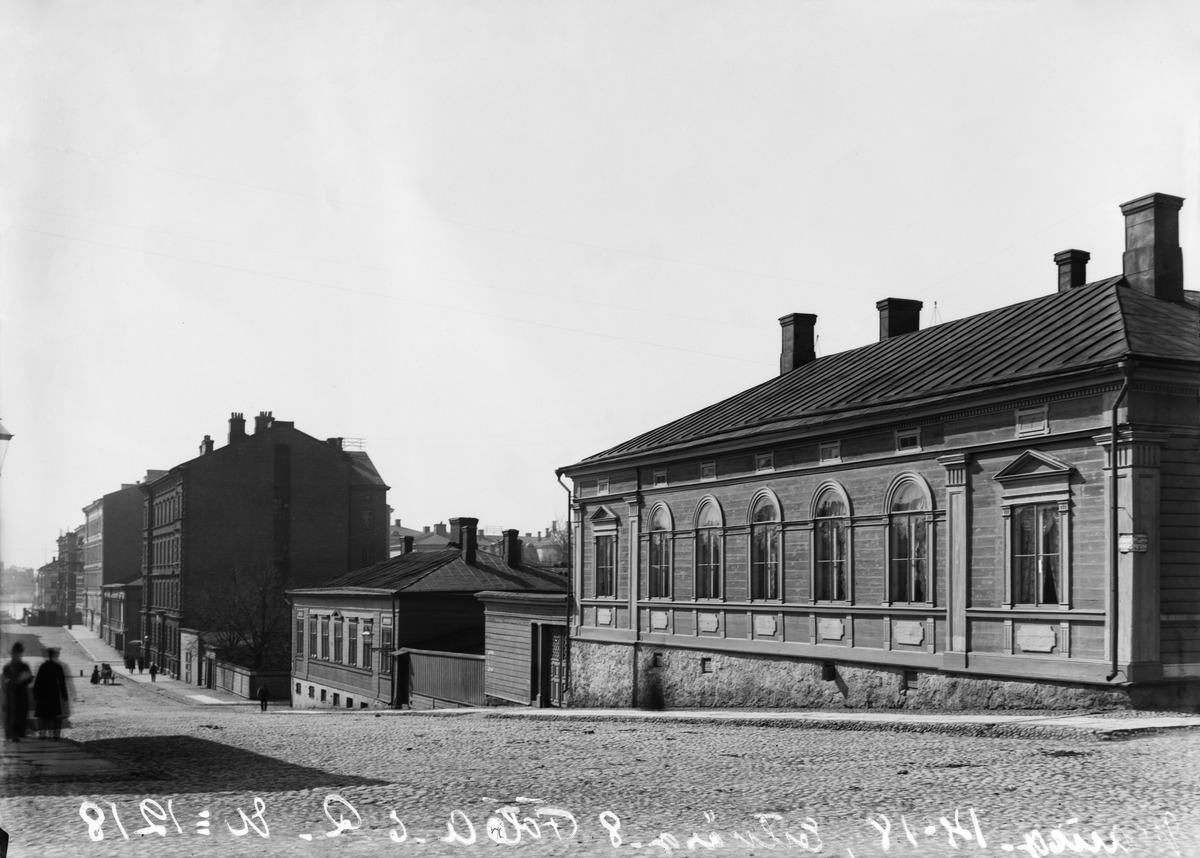
Oikealta lukien Mariankatu 18 (- Vironkatu 8), 16 (- Rauhankatu 11), 14 ja 12, nähtynä Vironkadun suunnasta
sisällön kuvaus: Oikealta lukien Mariankatu 18 (- Vironkatu 8), 16 (- Rauhankatu 11), 14 ja 12, nähtynä Vironkadun suunnasta. mustavalkoinen
Kuvaaja: Rosenbröijer, A.E., valokuvaaja
Ajankohta: kuvausaika 1890 -luku
Paikka: Suomi, Uusimaa, Helsinki, Kruununhaka Helsinki, Mariankatu 12, 14, 16, 18. Vironkatu 8. Rauhankatu 11
Aiheet: kadut, rakennukset, puurakennukset, kivirakennukset, asuinrakennukset, arkkitehtuuri, klassismi, liikenne, jalkakäytävät, kiveys, kyltit, kilvet, katukilvet, aidat, pihat